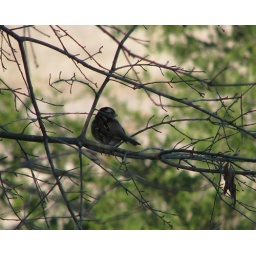
bird in tree